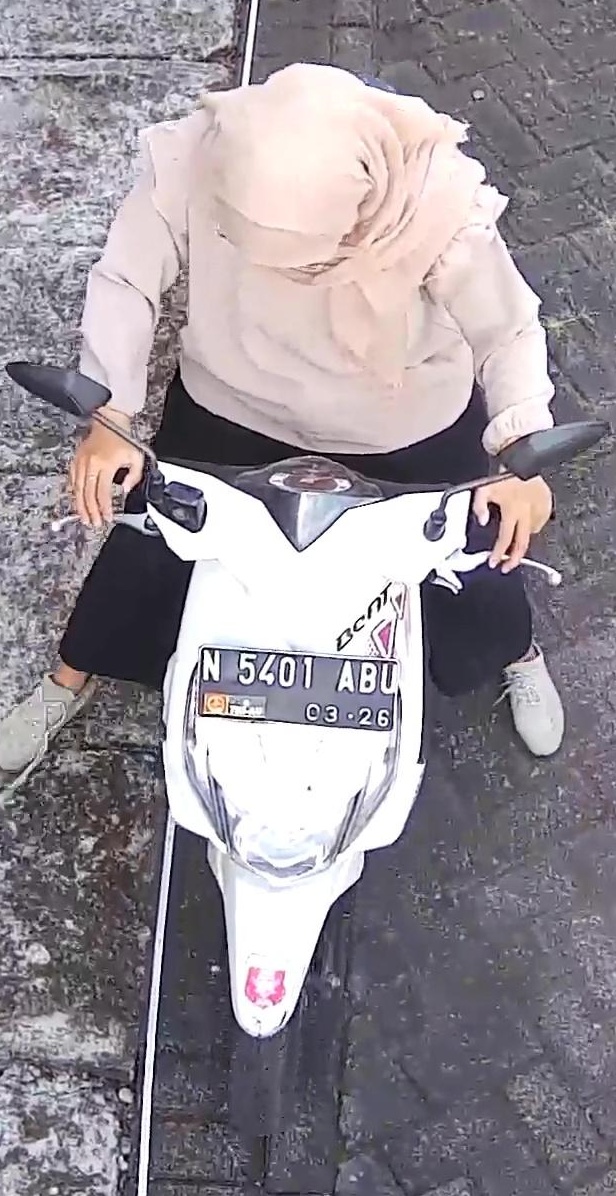
person-with-helmet: 0
person-without-helmet: 1